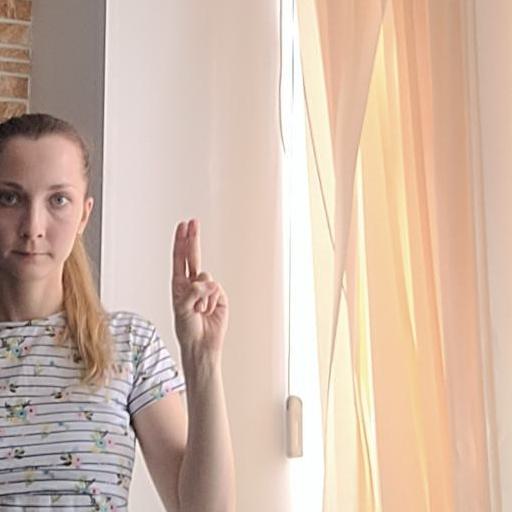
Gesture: two_up